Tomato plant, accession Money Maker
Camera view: tilt-top (135 deg); turntable rotation: 30 degrees
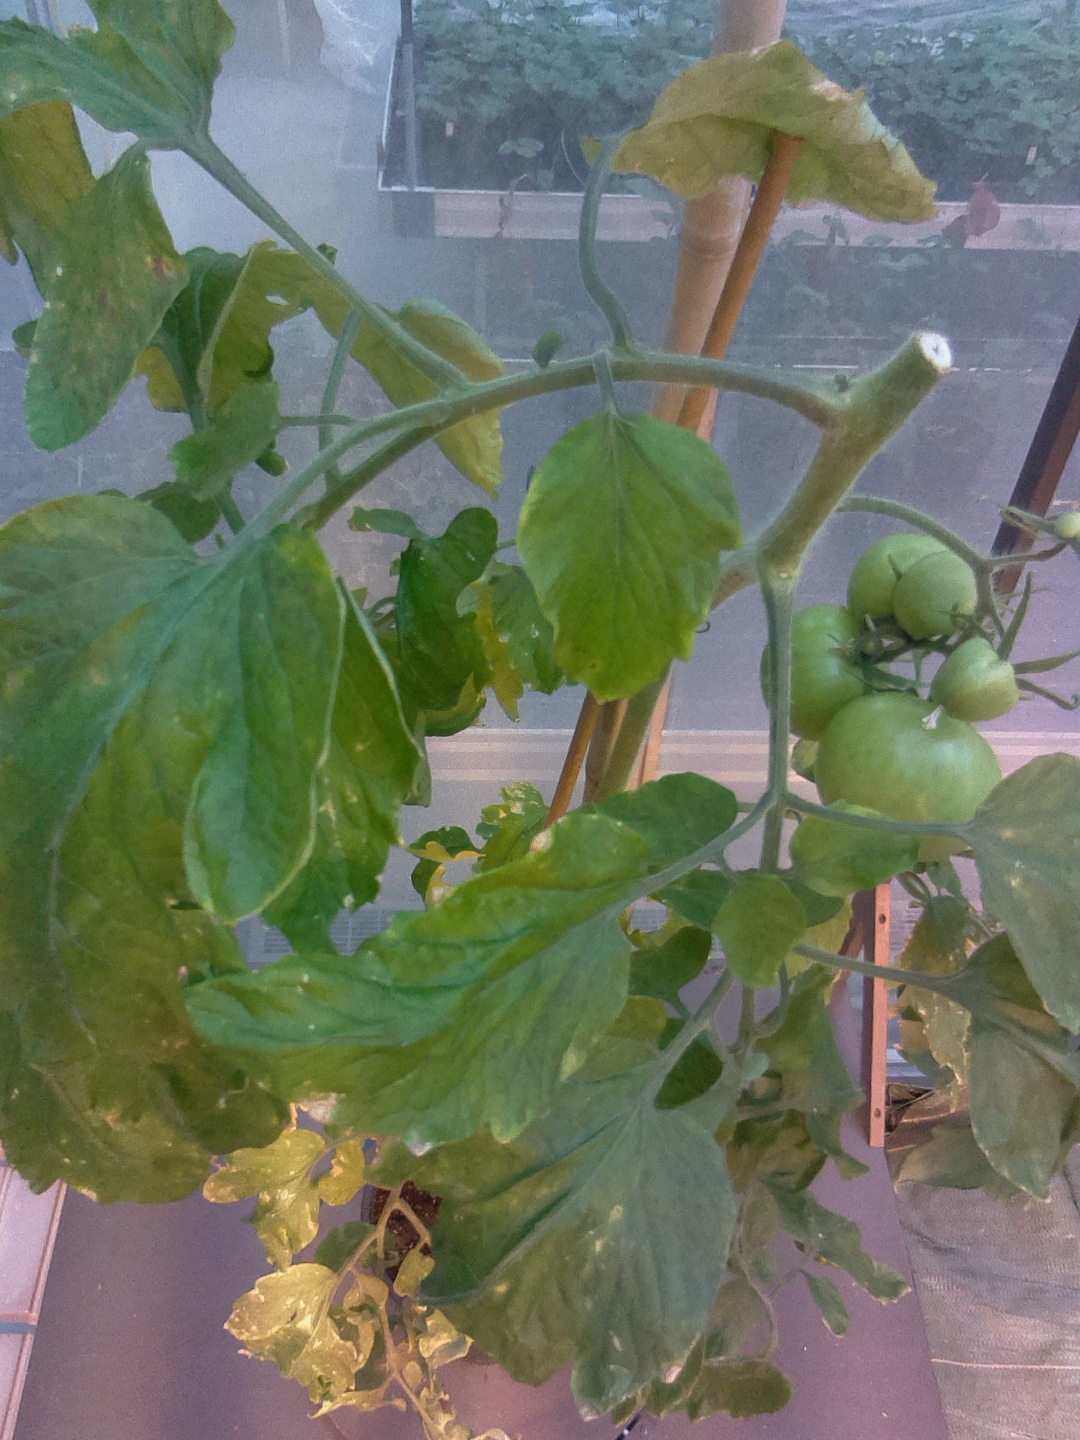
BBCH growth stage 77: 70%-80% of final fruit size